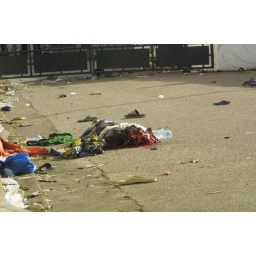
Young ivorian girl killed by the french force in Ivory coast &amp;quot;Licorne&amp;quot;, november 2004